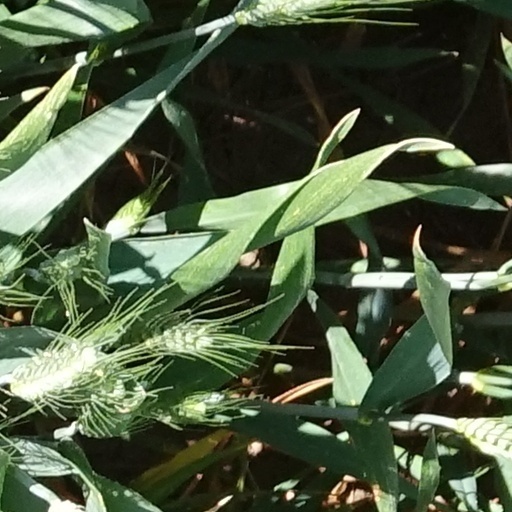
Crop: wheat